More Product, Less Process

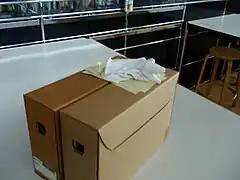
Archival storage boxes

Greene and Meissner begin the article with a call to action, citing the British report "Best Value and Local Authority Archives", which claims that archival cataloging, arrangement, and description are "not working" and that growing backlogs are "weakening the archival profession". The authors hypothesize that "processing projects squander scarce resources", and that it is thus necessary to entirely reframe the discussion about processing rather than simply suggesting a new processing technique. Their methodology included a literature review, an overview of National Historical Publications and Records Commission (NHPRC) grants, two surveys, and examination of other relevant studies.